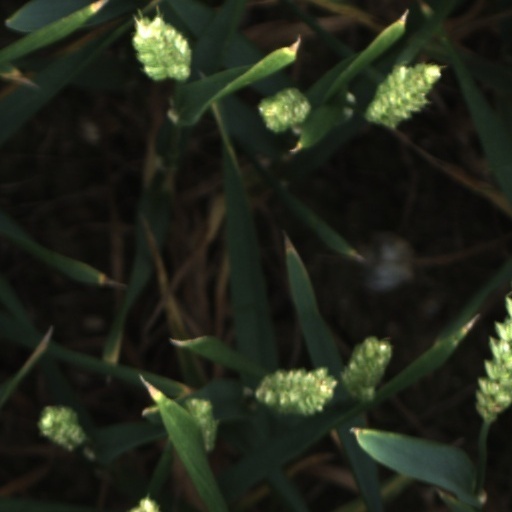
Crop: wheat